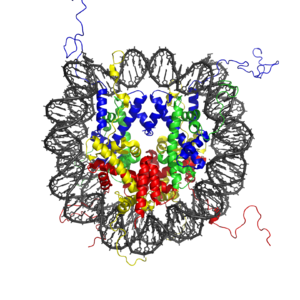
Le nucléosome est un complexe comportant un segment d’ADN d'environ 146 paires de nucléotides, enroulé autour d'un cœur formé de protéines. Chez les eucaryotes, le nucléosome constitue l’unité de base d'organisation de la chromatine. Il représente le premier niveau de compaction de l’ADN dans le noyau, on compare souvent sa géométrie à celle d'un fil enroulé autour d'une bobine.